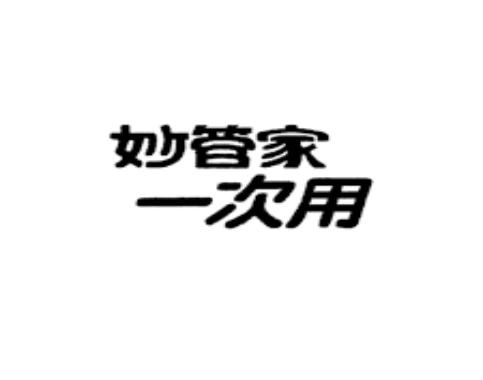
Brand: magicamah
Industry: Necessities